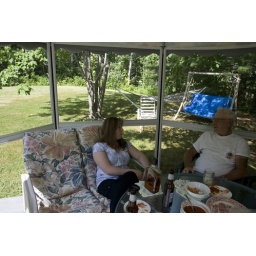
In the screen house at my Grandmother's house where I grew up, now owned by my uncle.